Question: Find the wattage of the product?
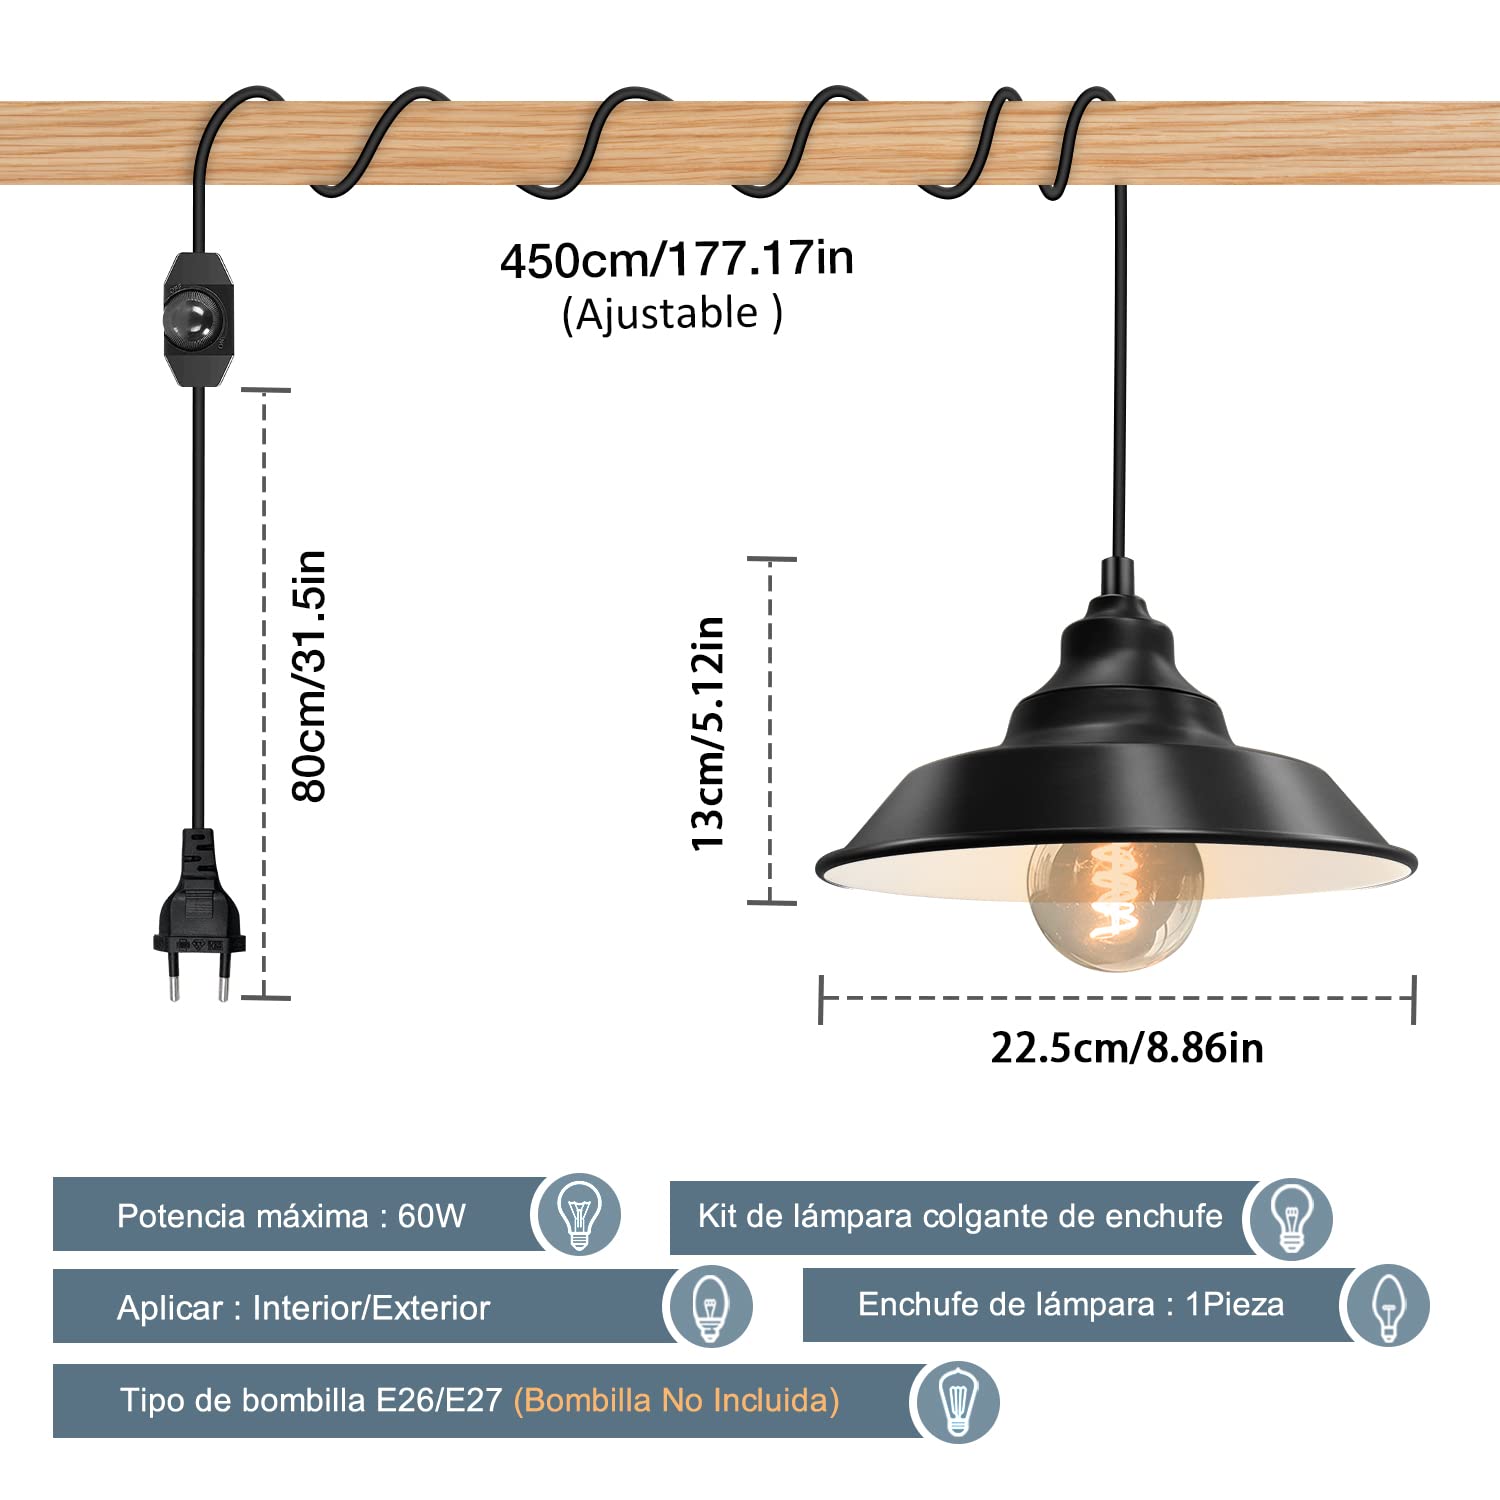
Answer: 60.0 watt